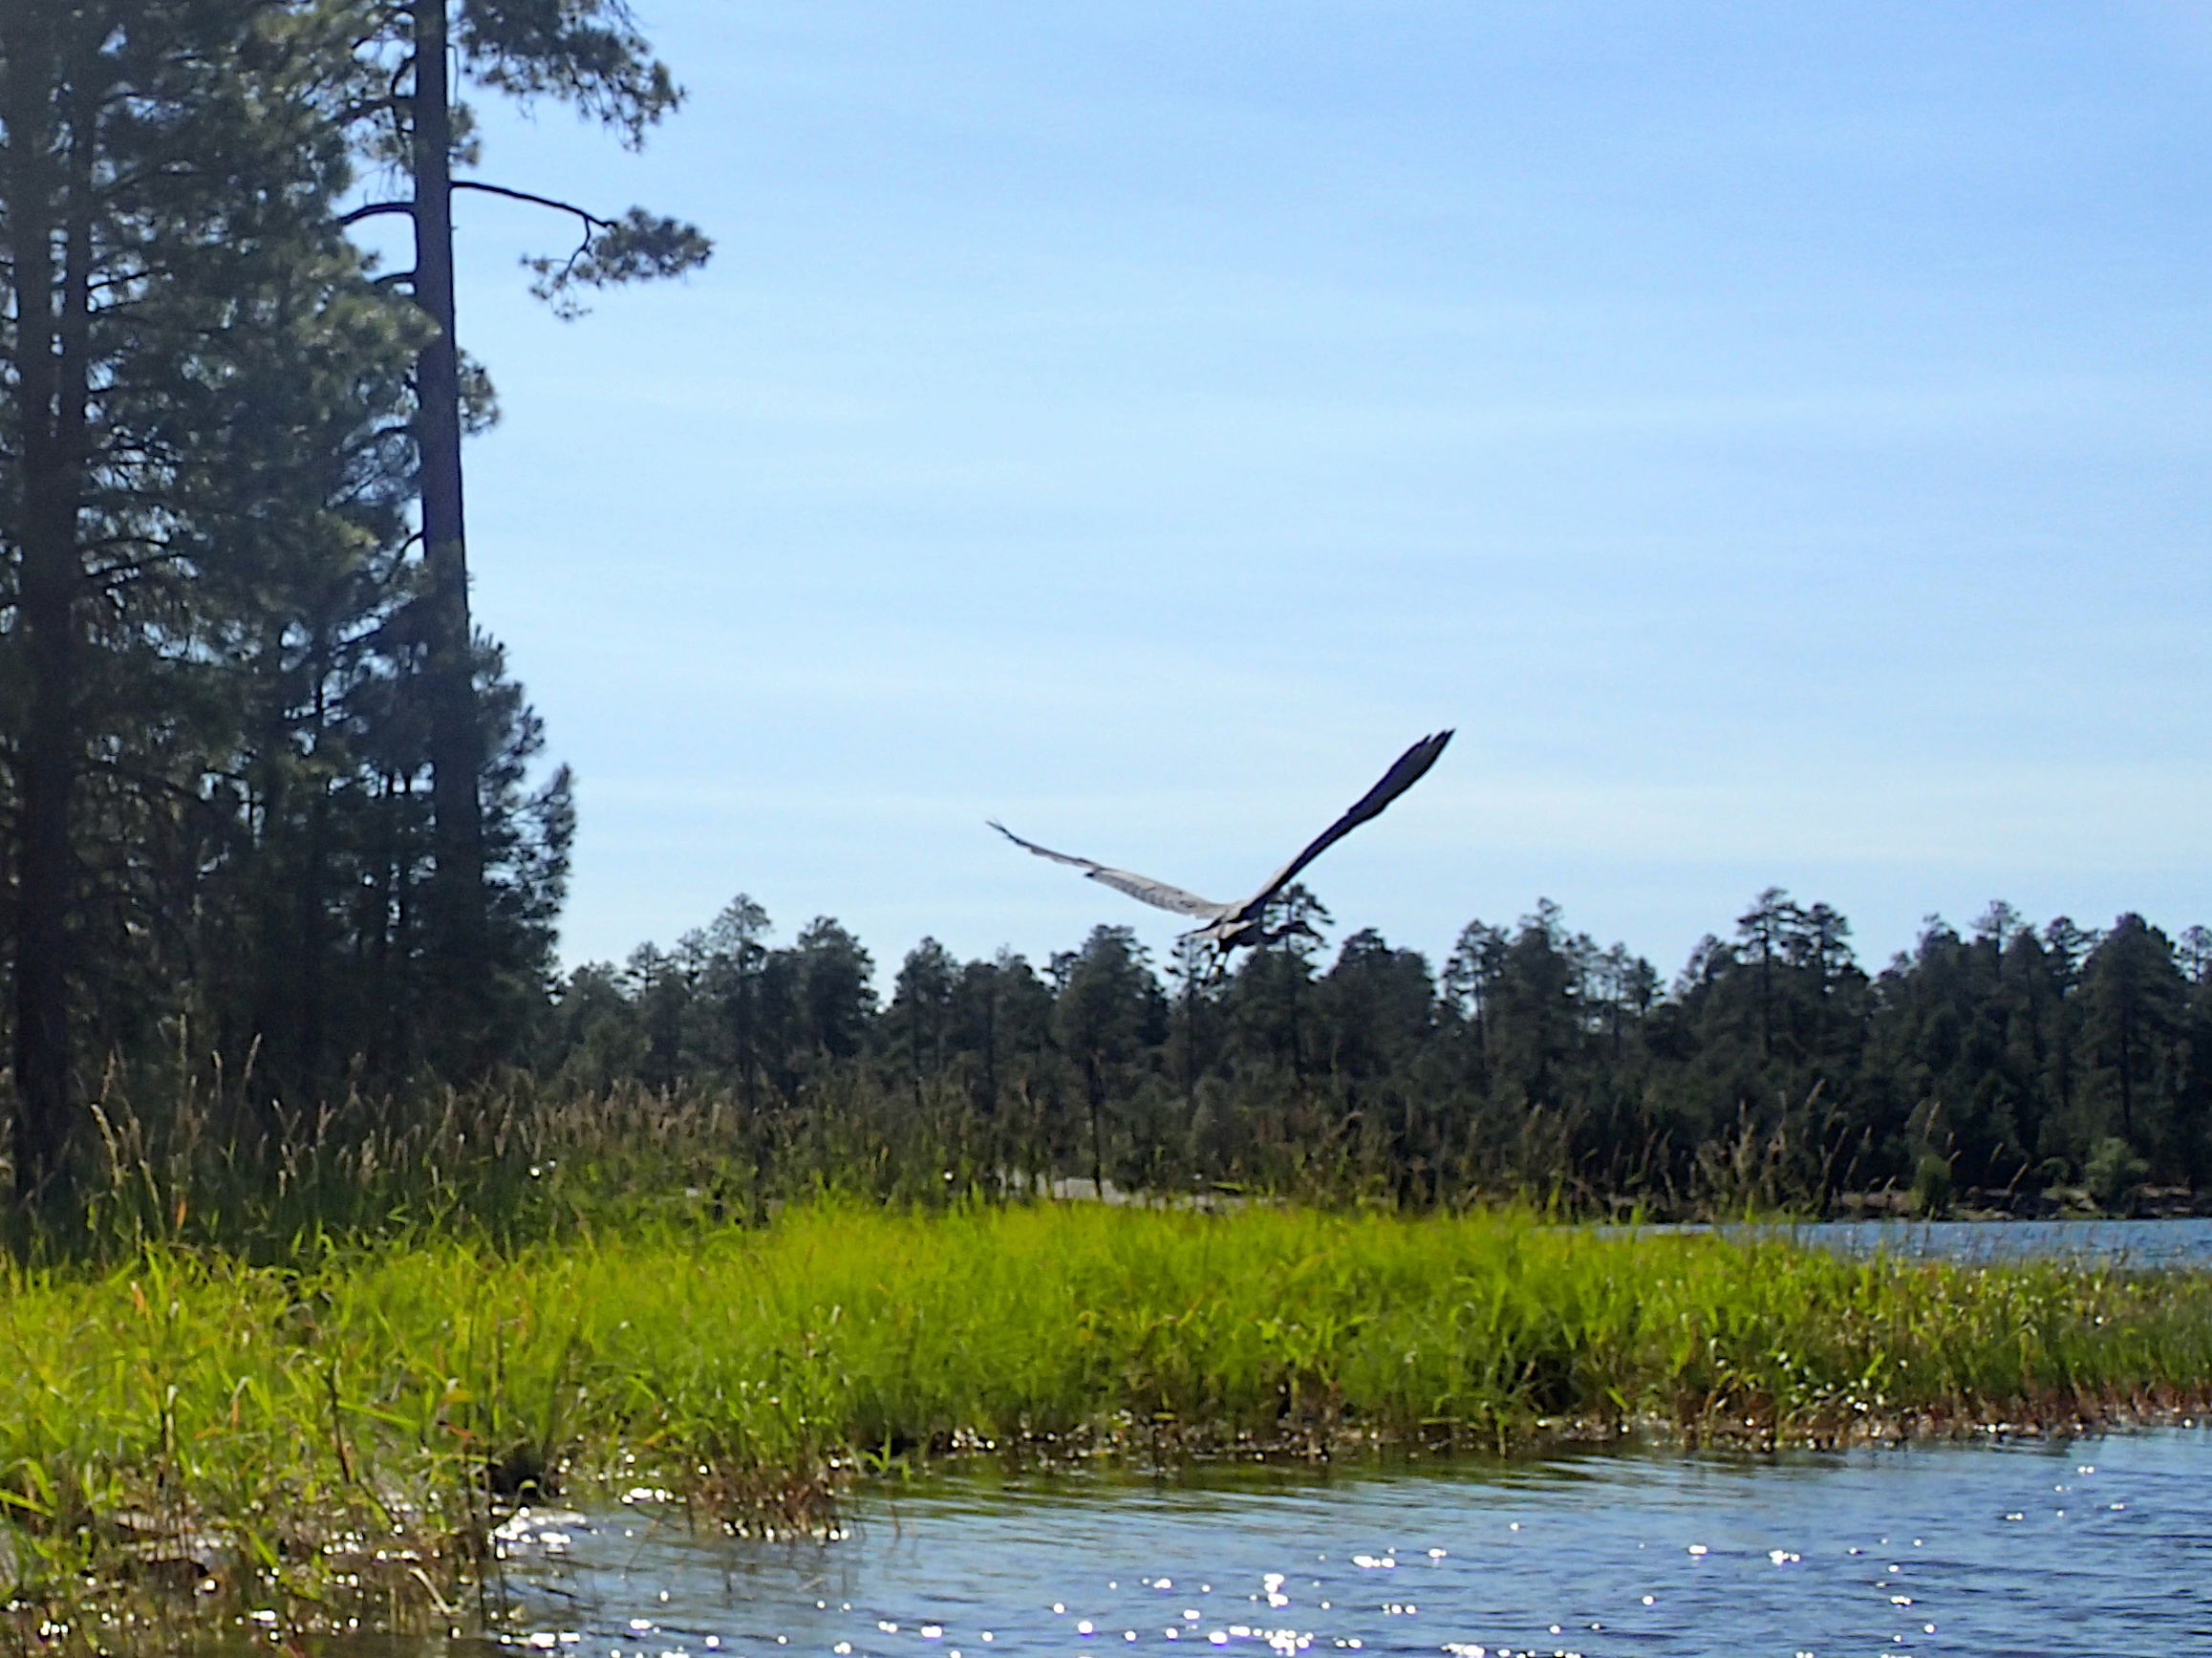
marsh, bird, river, pond, wildlife, kayak, wetland, habitat, natural environment